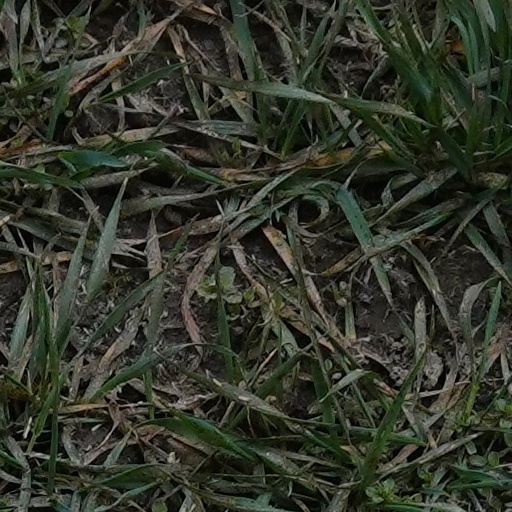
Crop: wheat